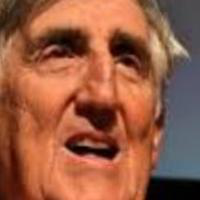
Age group: age 56-65